Von Hoffman House

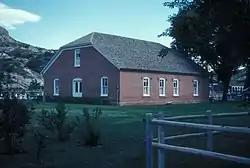

The Von Hoffman House at Broadway and 5th St. in Medora, North Dakota was built in 1884. It was listed on the National Register of Historic Places in 1977. The listing included one contributing building and one contributing structure.